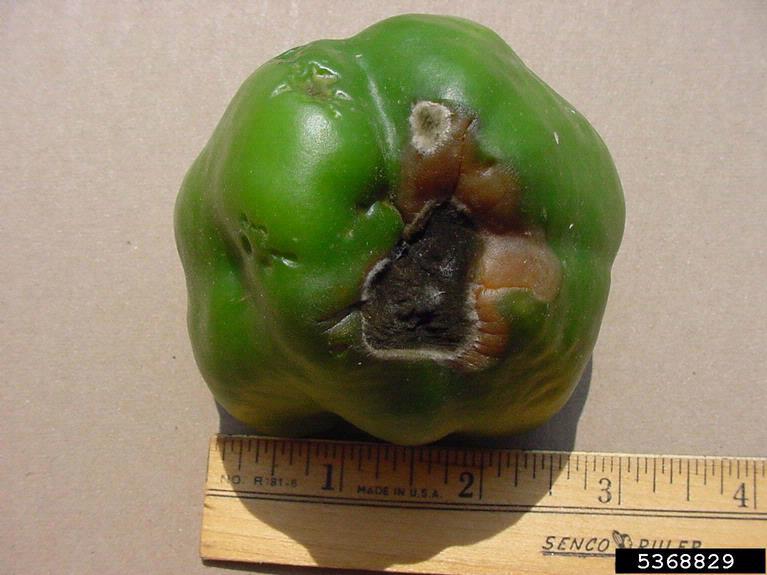
Plant: Bell pepper
Disease: bell pepper blossom end rot